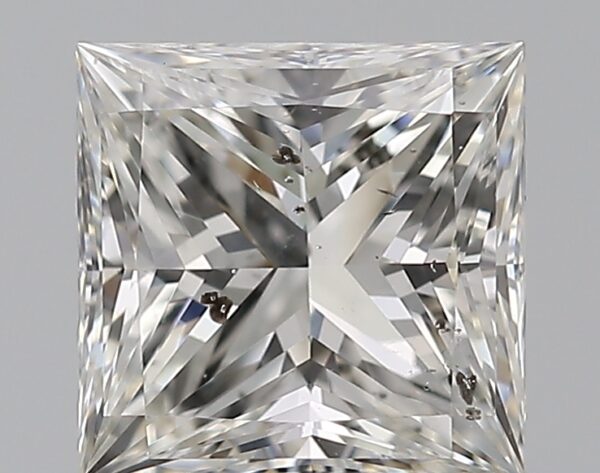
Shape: princess
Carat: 0.72
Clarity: SI2
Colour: G
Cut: EX
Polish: EX
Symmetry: VG
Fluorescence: N
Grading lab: GIA
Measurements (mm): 5.03 x 4.96 x 3.61